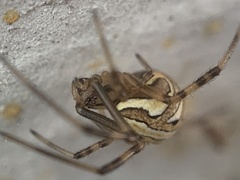
Species: Lactrodectus_hesperus